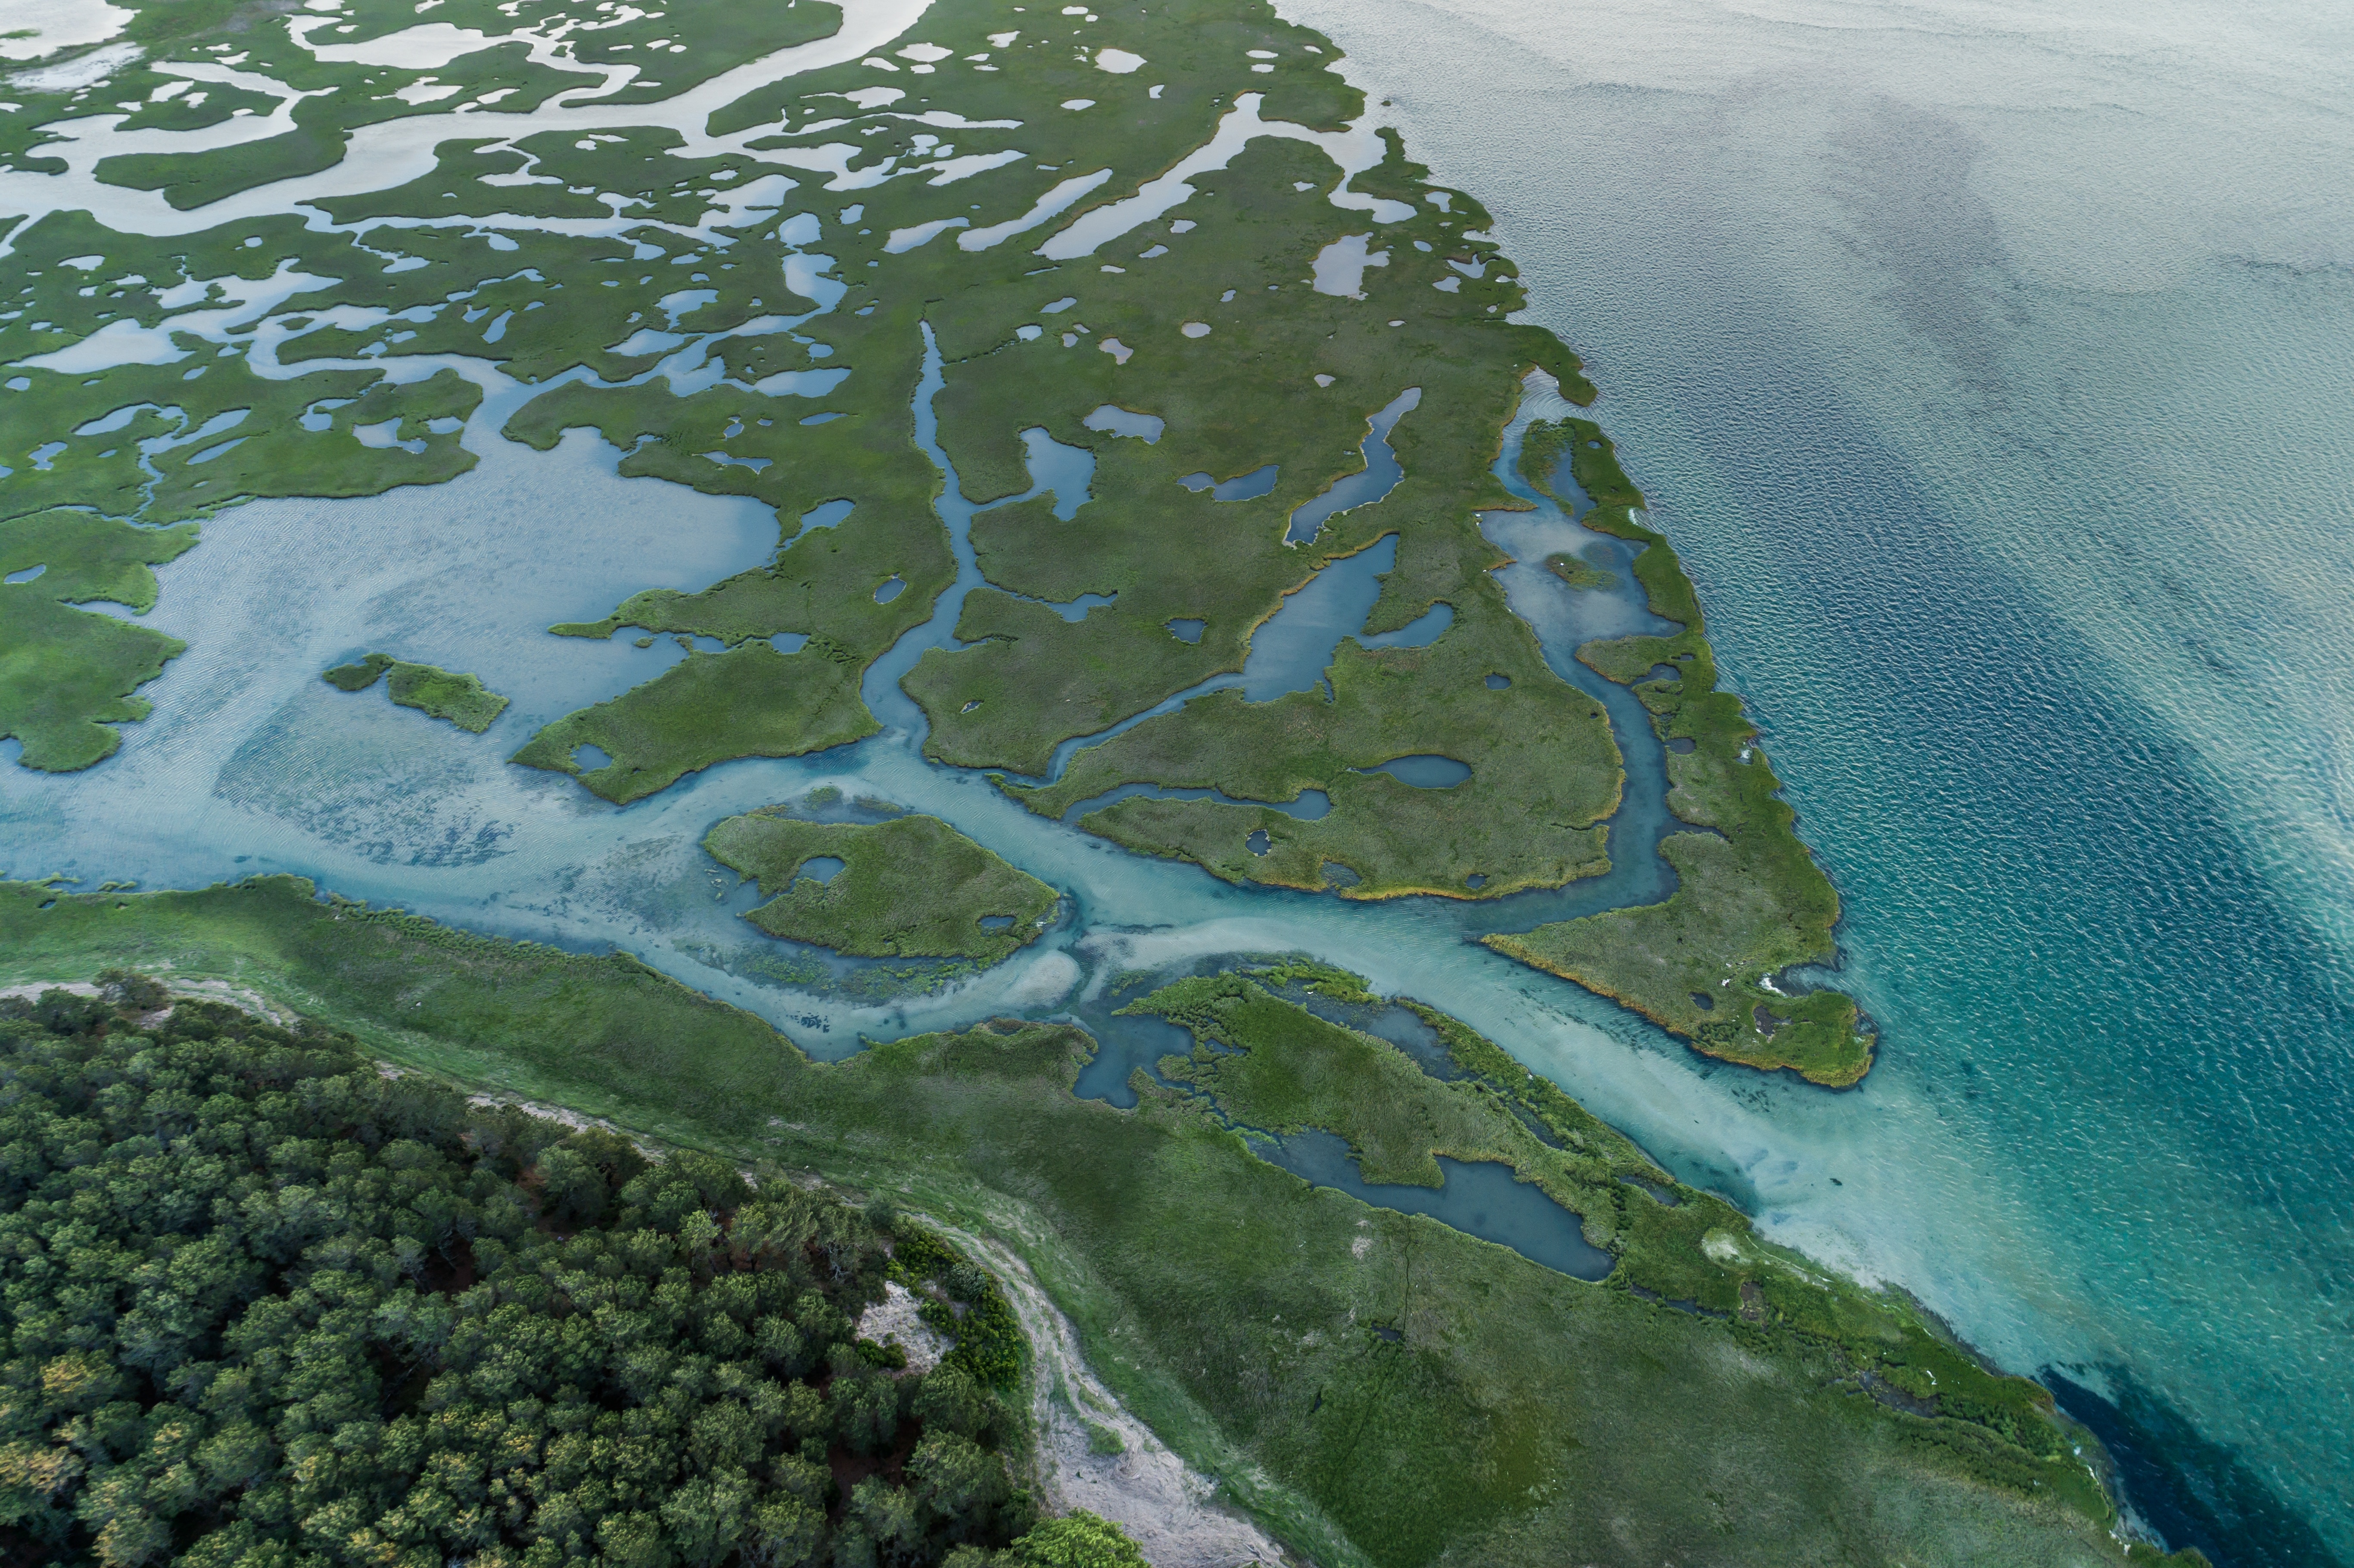
water, photography, inlet, cool image, algae, floodplain, tributary, cool photo, watercourse, estuary, bird's eye view, aerial photography, water resources, river delta